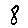
Label: 8